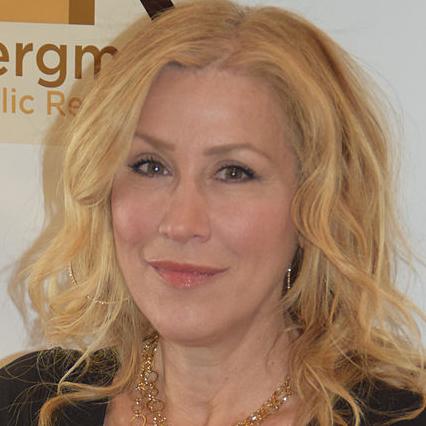
Age: 51